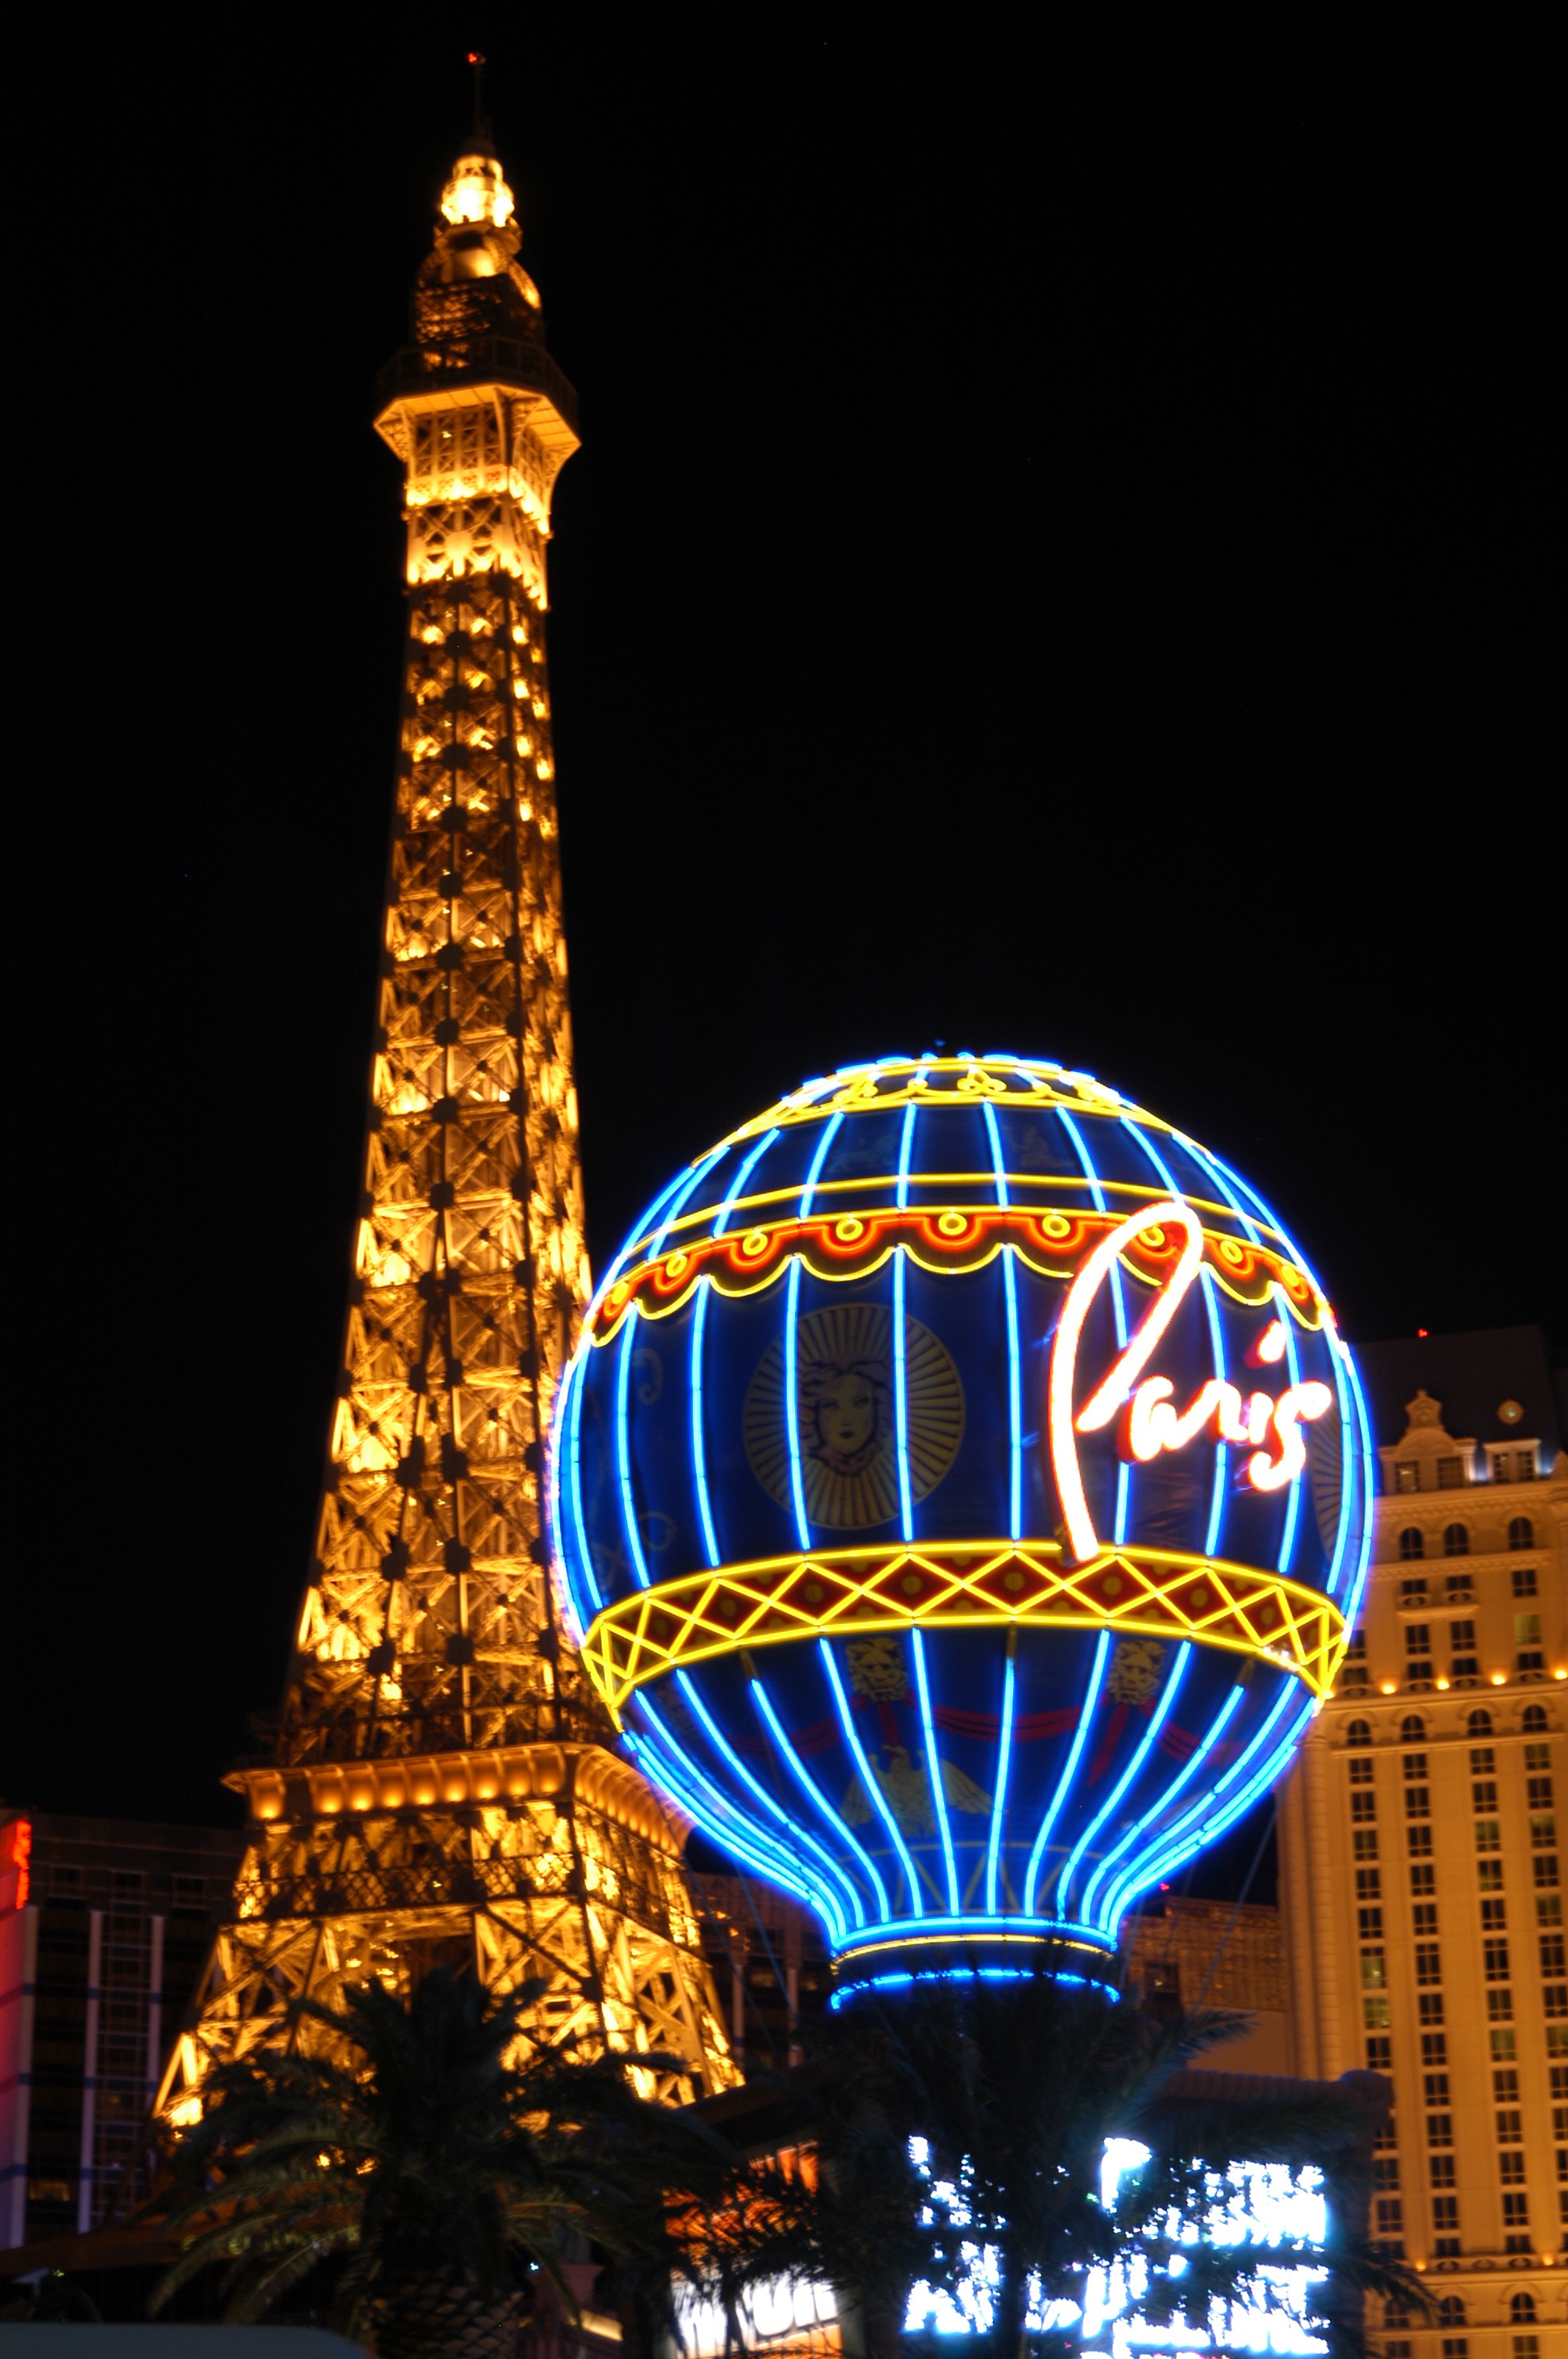
light, night, eiffel tower, tower, landmark, united states, symmetry, las vegas